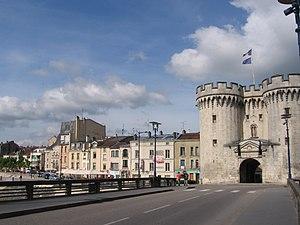
La Lorraine est une région historique et culturelle du nord-est de la France à la frontière avec la Belgique, le Luxembourg et l'Allemagne. Elle est constituée des départements de Meurthe-et-Moselle, de la Meuse, de la Moselle et des Vosges. Son nom est hérité de Lothaire II de Lotharingie et ses habitants sont appelés les Lorrains.
Ce tableau présente la liste de tous les monuments historiques classés ou inscrits dans la ville de Verdun, Meuse, en France.